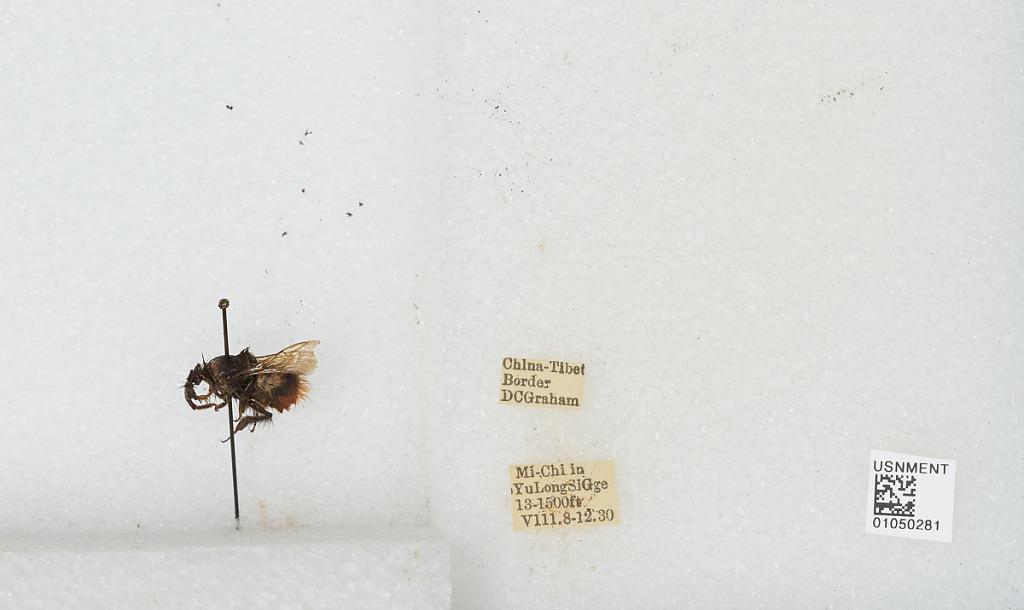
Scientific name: Bombus sp.
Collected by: D. Graham
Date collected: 1930-8-8
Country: China
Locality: China-Tibet Border, Mi-Chi in Yu Long Si Gorge